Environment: real
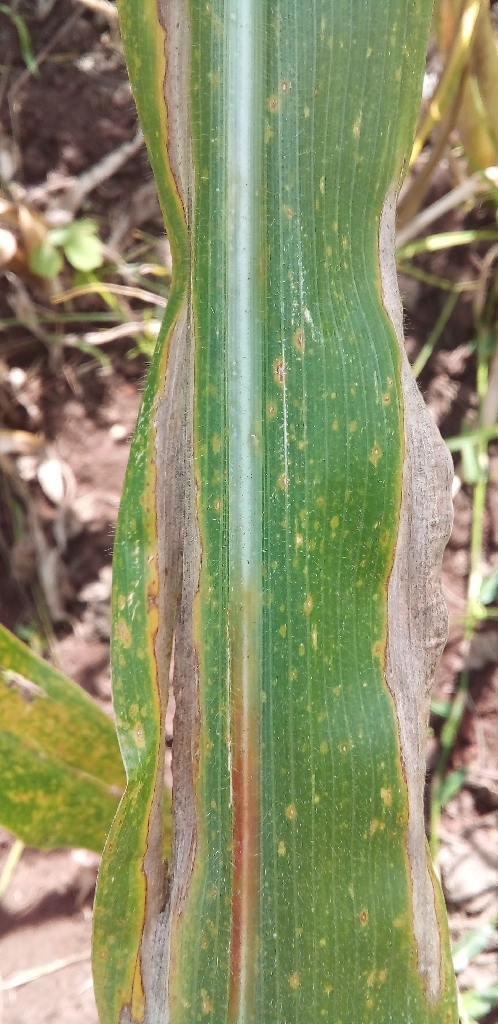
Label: northern_corn_leaf_blight